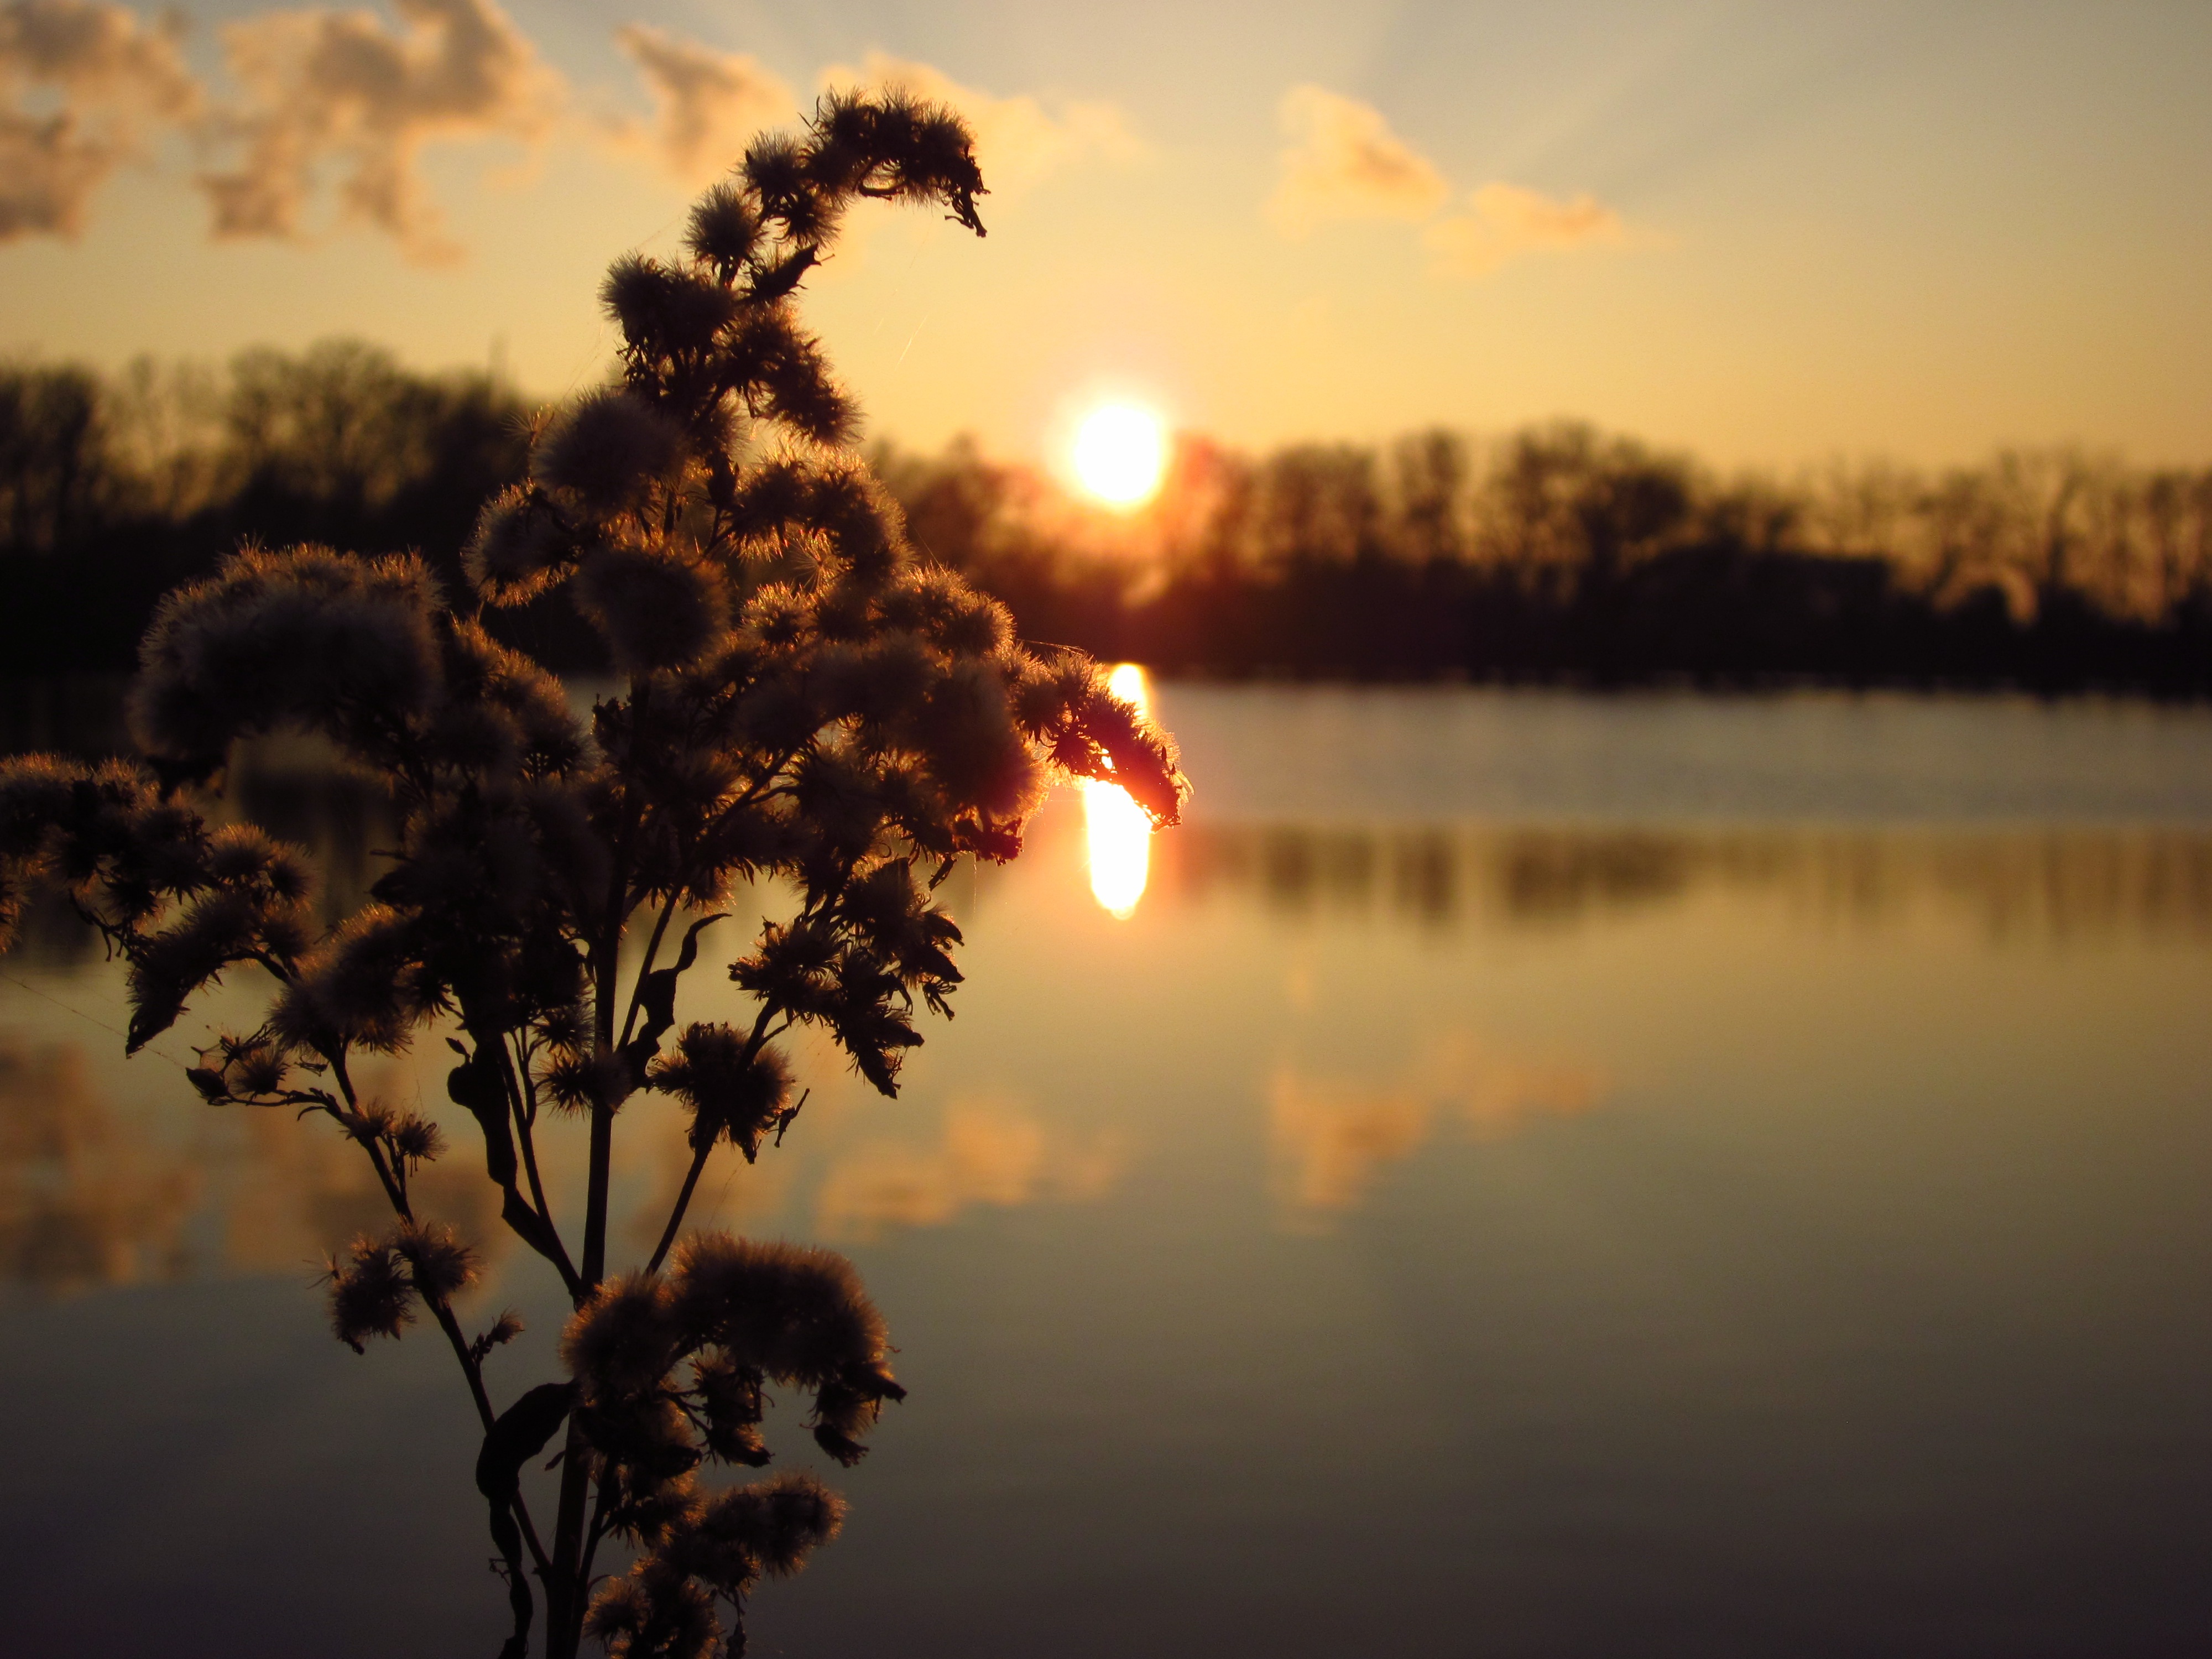
landscape, tree, water, nature, forest, branch, winter, cloud, plant, sky, sun, sunrise, sunset, mist, sunlight, morning, leaf, flower, lake, dawn, mystical, dusk, walk, evening, reflection, red, autumn, romance, leisure, trees, clouds, rays, cotton, mood, of course, evening sun, abendstimmung, sunbeam, evening sky, setting sun, atmospheric phenomenon, woody plant